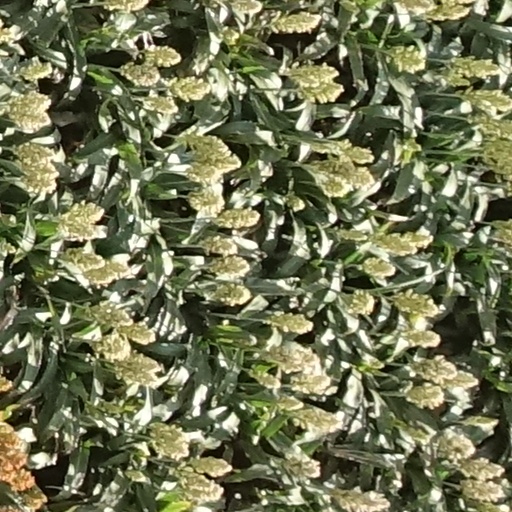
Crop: sorghum